Ruth Johnson Colvin

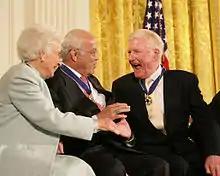
Colvin with Norman C. Francis (center) and Paul Johnson (right) at the White House in December 2006.

She was presented with the Presidential Medal of Freedom by President George W. Bush on December 15, 2006, in the East Room of the White House. The President noted that "Ruth Colvin is a person of intelligence and vision and heart. And she has earned the gratitude of many, and the admiration of us all."